Gardner Cox House

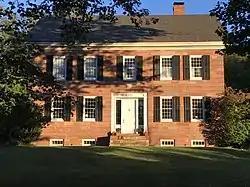
Gardner Cox House from the front yard in October 2017,

Gardner Cox House is a historic home located at Hannawa Falls in St. Lawrence County, New York. It was built in 1838 and is a two-story, late Federal style stone structure, with a single-story wood-framed ell.